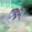
Label: kangaroo